Denton, Lincolnshire

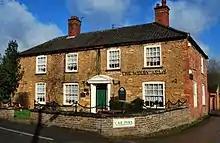
Welby Arms Denton.JPG

In 1984 Denton held its first street market, proceeds from which were equally divided between the Church, the School and the Village Hall. The street market is now held every year on the first Bank holiday Monday in May. The 2013 event was the 27th, (the 2001 and 2012 markets being cancelled because of foot and mouth and bad weather respectively) with over 150 stalls, food outlets, children's entertainment, and traditional village sports.